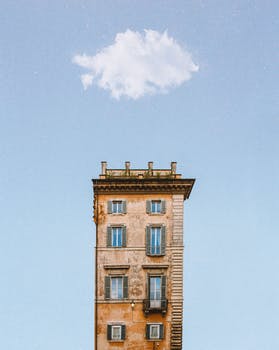
Label: No Watermark